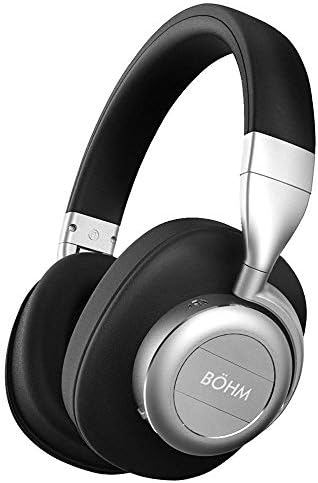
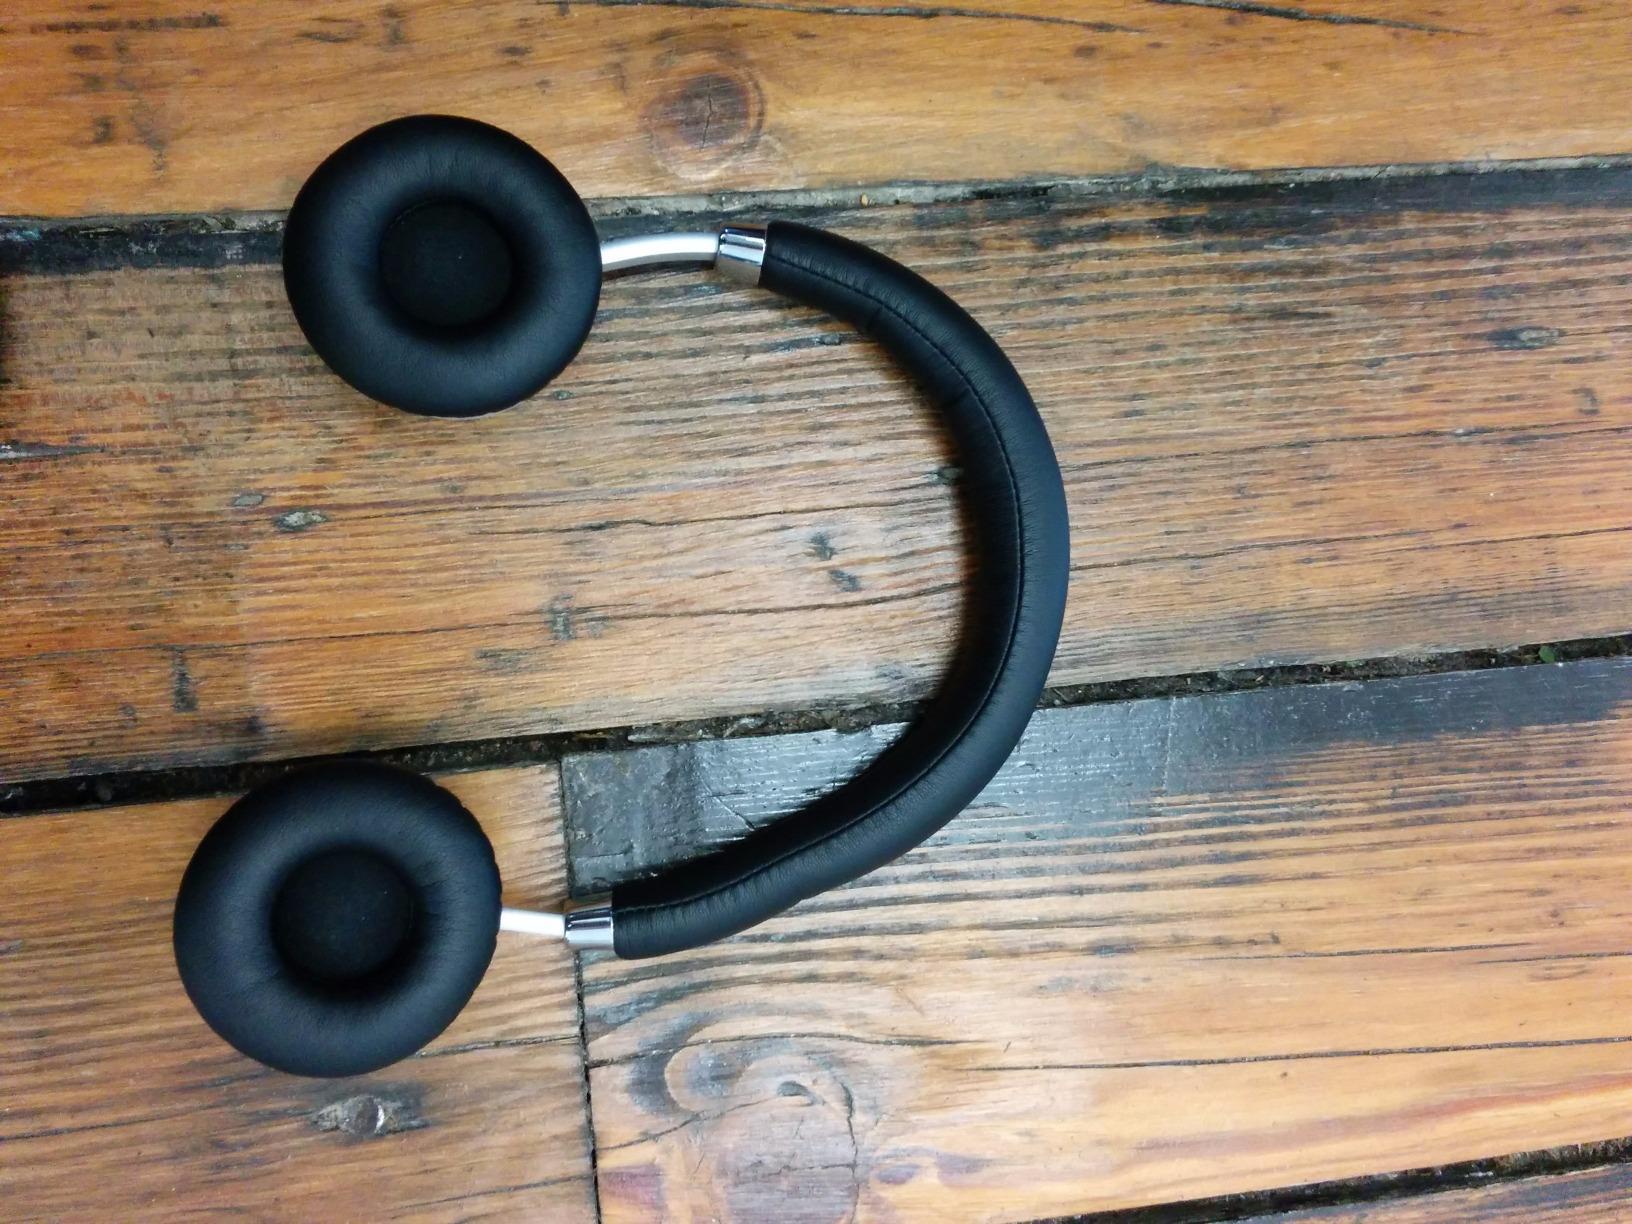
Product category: headphones
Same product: no